Answer in natural language. How many FloorLamps are visible in the scene? Choose between the following options: 0, 4, 2, 1 or 3
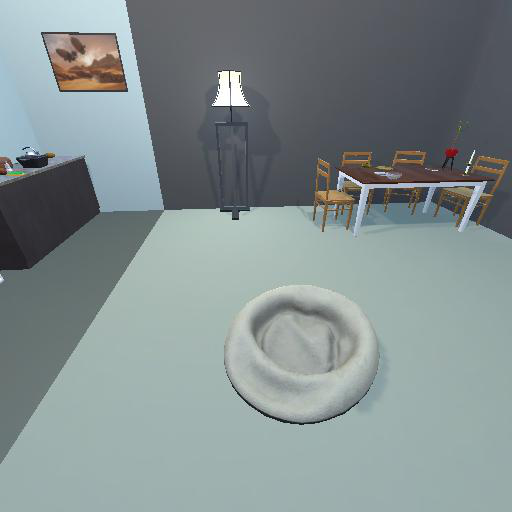
<answer>1</answer>